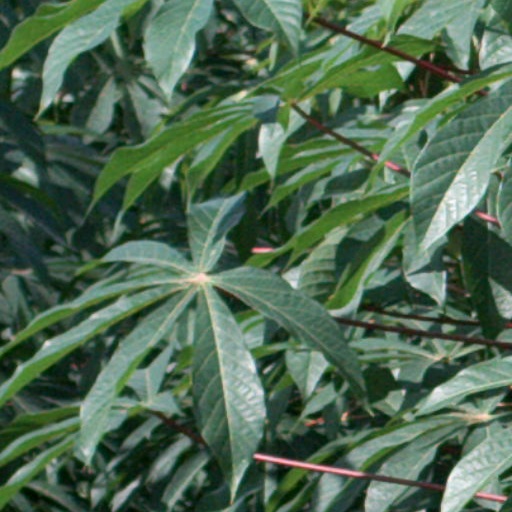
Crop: cassava